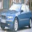
Label: automobile